Youth in Mongolia

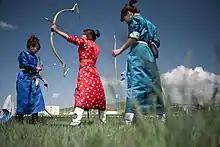
Young Mongolian women prepare for an archery shoot

In order to address Mongolia's economic future, Mongolia's Parliament adopted the State Population Development Policy in 2004 to confront development issues facing Mongolian youth. This policy and the Mongolia National Programme on Adolescents and Youth Development defined youth as those from ages 15 to 34 years and aims to provide opportunities and services that build youth into well developed citizens. Mongolia is in the process of transitioning from its status as a developing country to a nation with a developing economy. According to the Human Development Index, conditions in Mongolia have been improving in recent years, but its ranking on the Human Poverty Index has dropped further due to the privatization of the economic sector.